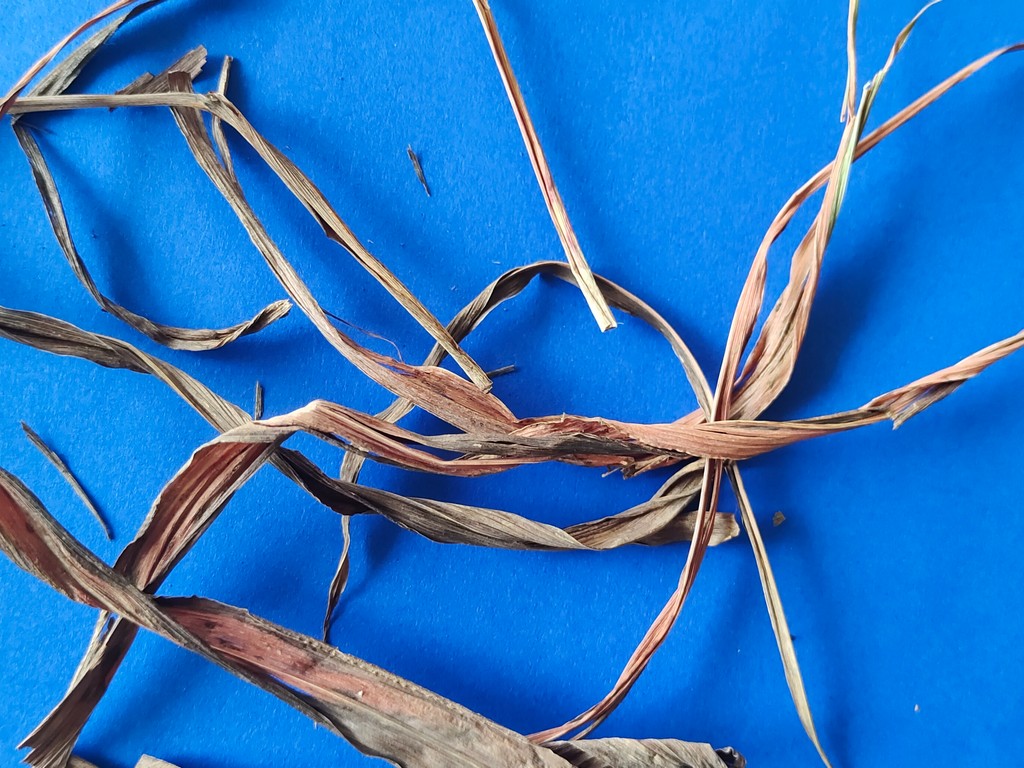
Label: Dried